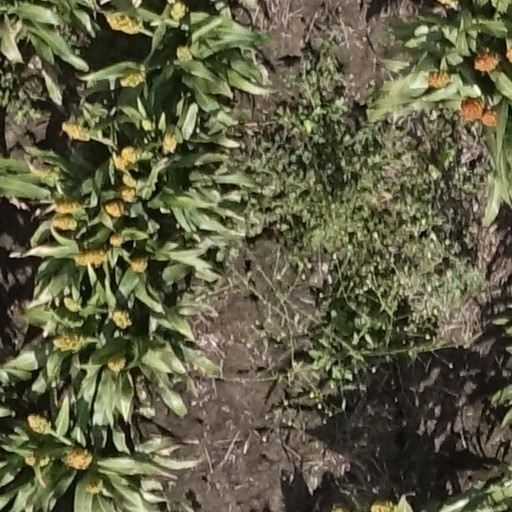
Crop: sorghum